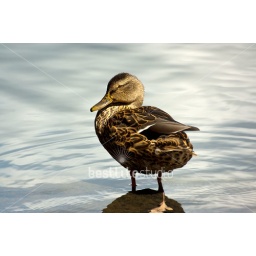
Mallard duck standing in pond